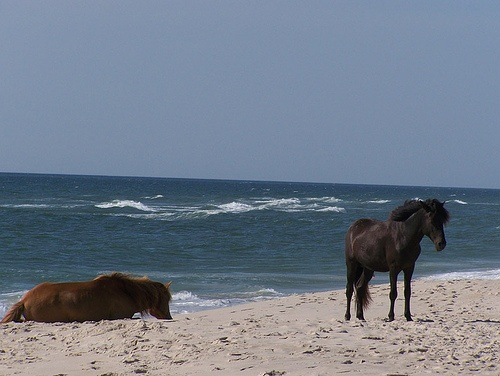
A brown horse standing on top of a sandy beach.
One horse lies on the beach while another walks.
Two horses rest in the sand next to water.
There are two horses together on the beach
One horse lays down while another one stands nearby on a sandy beach by the ocean.